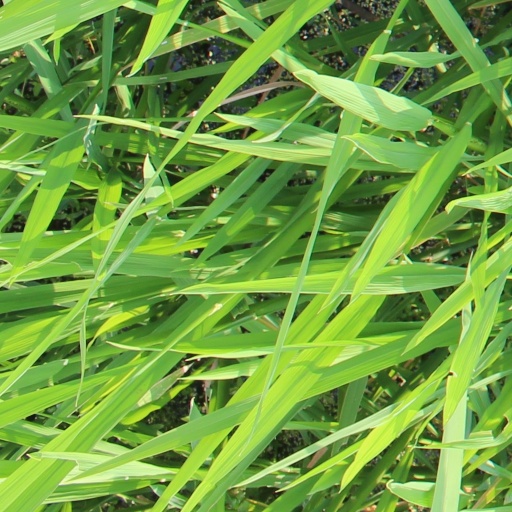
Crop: rice